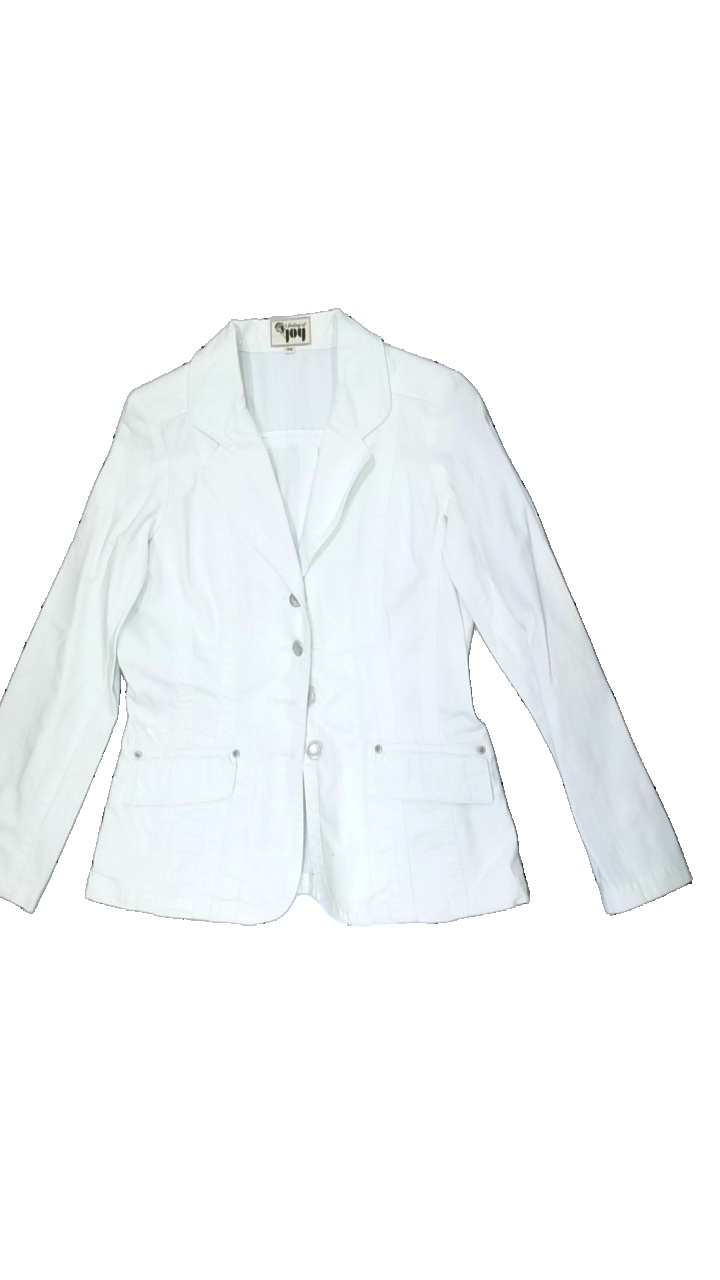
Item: Jacket (Ladies)
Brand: Alice Bizous (joy)
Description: vit jeans jacka med gul fläck på arm
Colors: White
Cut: Regular
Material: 100% cotton
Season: Spring
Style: Denim
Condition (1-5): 3
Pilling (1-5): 5
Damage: fläck arm
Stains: Major
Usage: Reuse
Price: <50